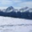
Label: mountain